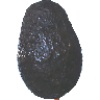
Label: Avocado ripe 1